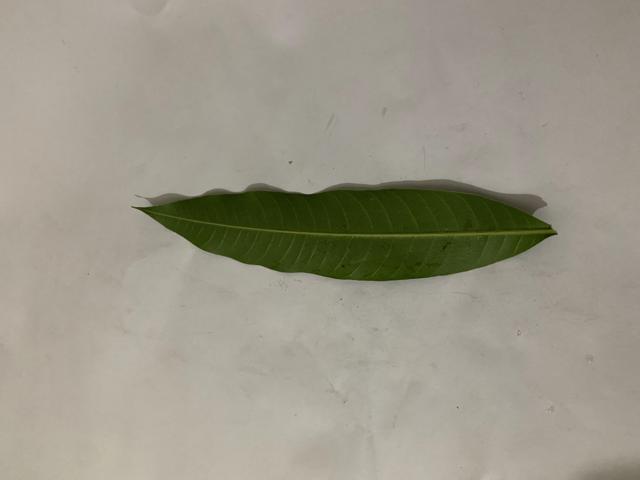
Mango leaf variety: Banana